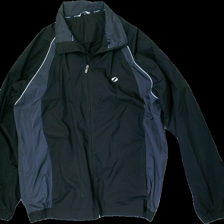
View: front
Type: Jacket
Category: Ladies
Brand: Soc (Stadium)
Colors: Black, Grey
Material: 100% Polyester
Pattern: Other
Cut: Regular
Size: XXL
Season: All
Stains: Minor
Price range: <50
Recommended usage: Export